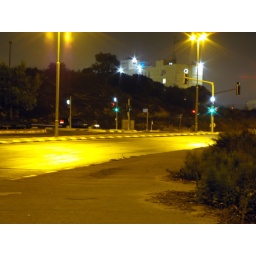
Night shots from a bridge over Begin North highway, at the Ben Gurion quarter and on Ben Zvi road